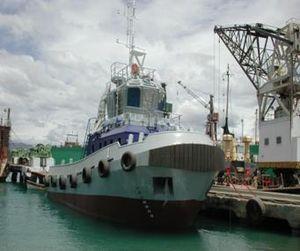
La Marine de guerre dominicaine est la marine militaire de la République dominicaine. C'est l'une des composantes des forces armées dominicaines, avec l'armée de terre et l'armée de l'air.